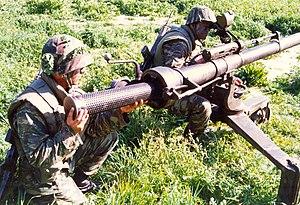
L'armée égyptienne est l'ensemble des forces militaires terrestres de l'Égypte, l'une des quatre branches des Forces armées égyptiennes.
Le canon sans recul M40 est un canon sans recul de 105 mm fabriqué aux États-Unis à partir de 1953. Destiné à la lutte antichar, il peut également être utilisé dans un rôle antipersonnel avec l'utilisation de fléchettes anti-personnelles. Le calibre était généralement donné comme étant de 106 mm mais est en fait de 105 mm; la désignation 106 mm vise à éviter toute confusion avec les munitions incompatibles du canon M27, projet de canon sans recul de 105 mm abandonné. L'arme, mono-coup, refroidie par air et chargée par la culasse, est utilisée principalement avec un affut à roues ou montée sur un véhicule. Elle a été conçue uniquement pour le tir direct et possède un matériel de visée adapté, dont une arme de pointage superposée au canon.
Les forces terrestres libanaises sont la composante terrestre des forces armées libanaises, c'est-à-dire la composante de l'armée libanaise combattant principalement au sol.